Austrian Crown Jewels

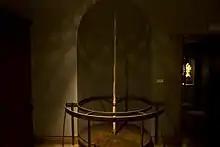
The Ainkhürn (horn of a unicorn)

The collection houses various items of the Order, such as neck chains of the knights, the Potence (Chain of Arms) of the Herald of the order, the liturgical vestments, altars, etc.